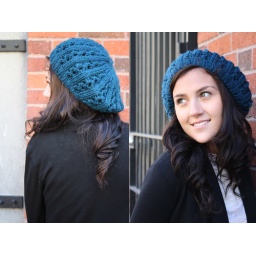
Wavelength hat in Peacock blue